Jürgen Drews

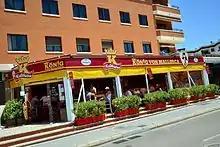
Drews' Bistro in Mallorca

Drews was born in Nauen near Berlin, and brought up in Schleswig. His father's family is descended from Huguenots, but has lived in Brandenburg for two generations; the mother was the daughter of the head director and opera singer Georg Buttlar. After finishing school, he went on to study medicine at the University of Kiel, but dropped out of medical school to work as a singer. At age 15 he received an award as Best Banjo Player of Schleswig-Holstein, while playing in jazz band the "Schnirpels". At school he played in "The Monkeys". In 1967 he was solo guitarist in the Kiel based psychedelic rock band "Chimes of Freedom", later renamed by its manager to "Die Anderen" (The Others). In that same year, Drews took on his first acting role as a student and musician in the German film comedy "Zur Hölle mit den Paukern". He sang for the 70's pop group the "Les Humphries Singers" and started a solo career. He had a German number one hit in 1976 with "Ein Bett im Kornfeld", an adaptation of the Bellamy Brothers' "Let Your Love Flow" which was also a German number one.